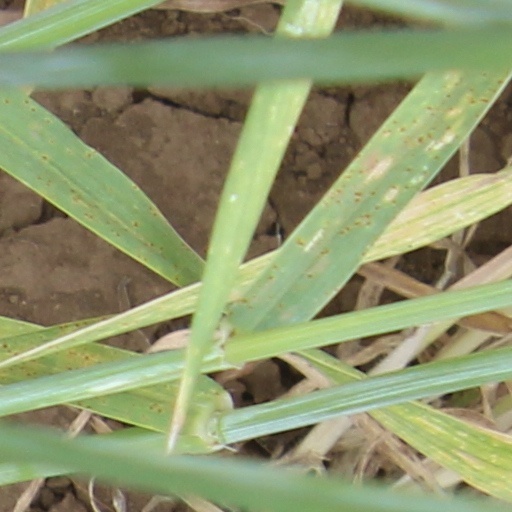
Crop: wheat